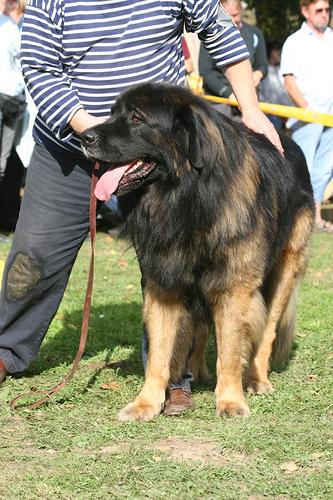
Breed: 214-n000019-Leonberg